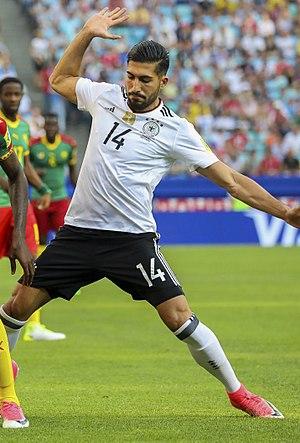
Emre Can, né le 12 janvier 1994 à Francfort, est un footballeur international allemand qui évolue au poste de milieu de terrain ou de défenseur au Borussia Dortmund.